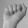
ASL letter: A